Rheingold (train)

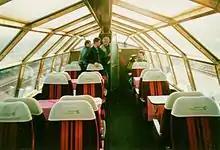
Interior of a preserved ex-"Rheingold" dome car.

The first "Rheingold", which was classified as a "Fernschnellzug" (FD) (trains FFD 101 and FFD 102), started service on May 15, 1928. In the Netherlands it was pulled by the NS 3700-3800-3900 steam locomotive series, in Germany by the "Baureihen" DRG Class 18.3 (Badic IV h, between Mannheim and Basel) and BR 18 (Bavarian S 3/6, between Emmerich and Mannheim) and in Switzerland by Ae 4/7 electric locomotives. In 1930, the BR 01 (01 077-181) was used between Mannheim and Basel and permanently from 1935 on, and the NS 3900 in the Netherlands.